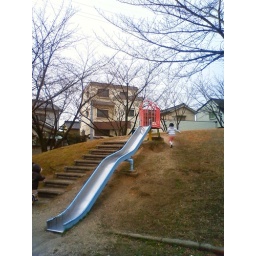
Stoped by at this small playground at 'Uedayama' not so far from our house after went to out to post office